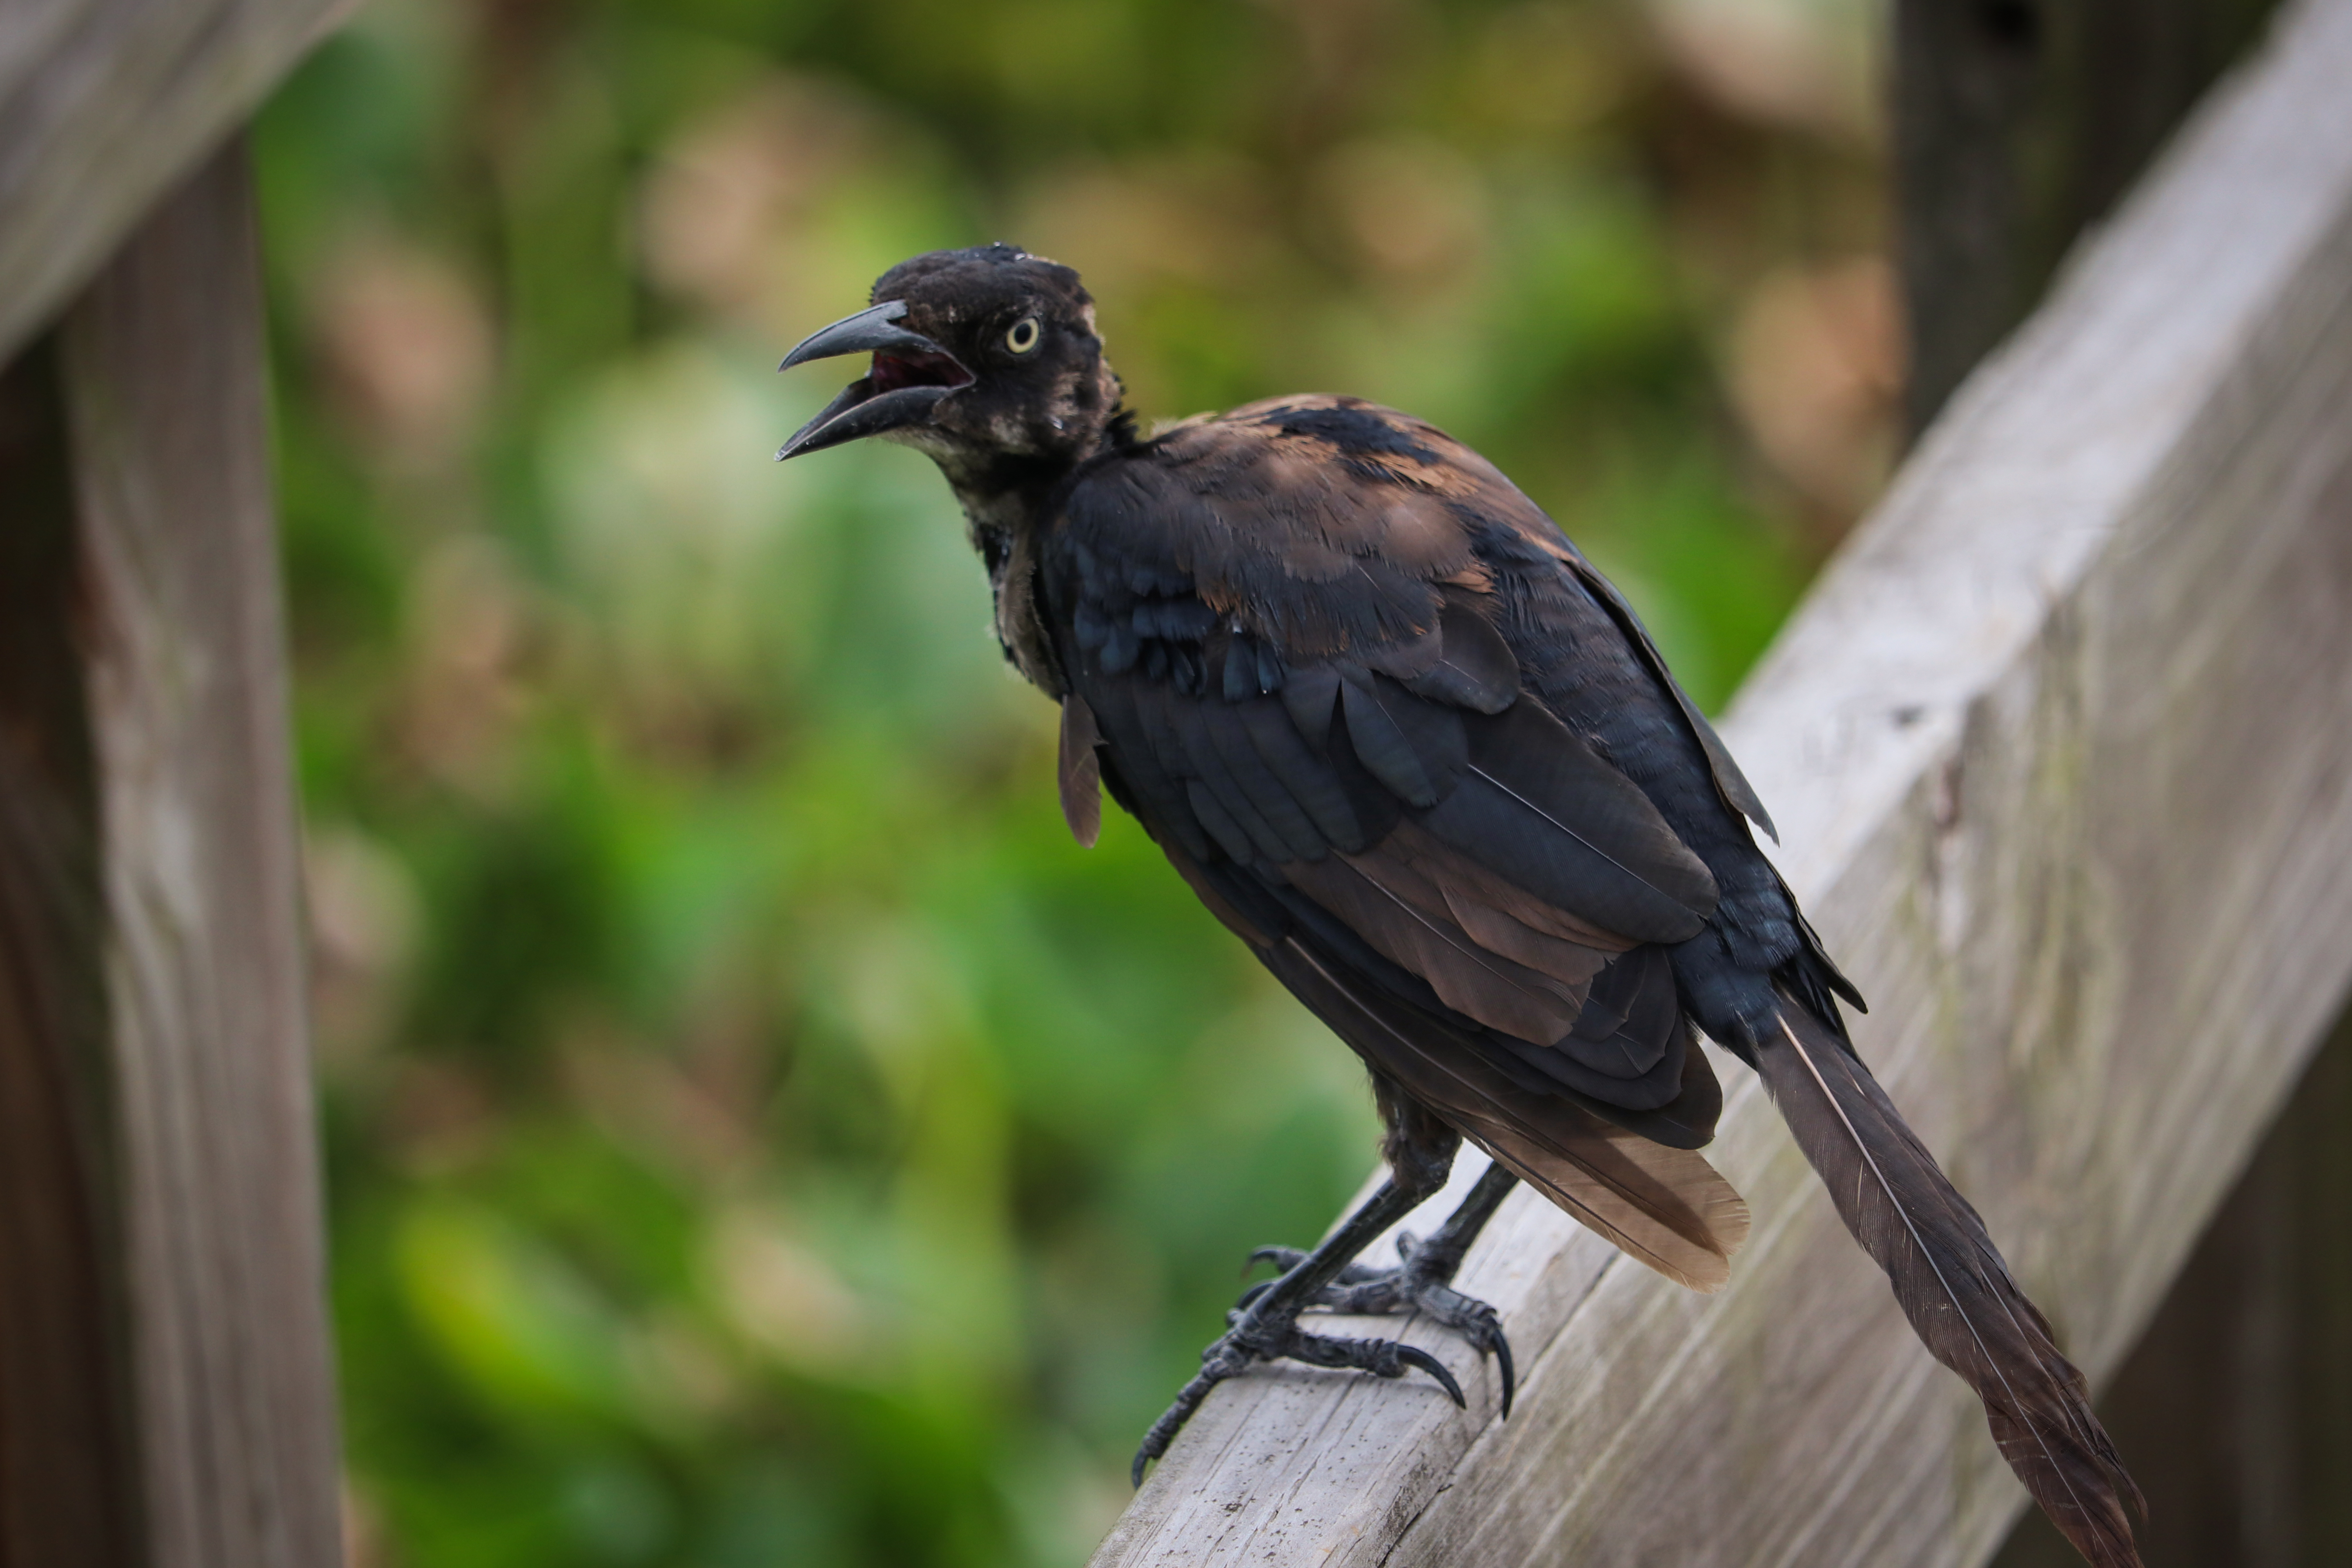
bird, boardwalk, grass, nature, outdoors, texas, wetlands, marshland, beak, wildlife, blackbird, crow like bird, zoo, perching bird, Boat tailed Grackle, wing